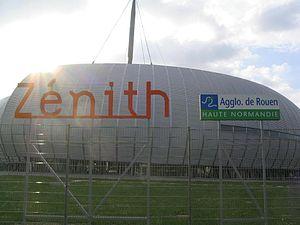
Zénith de Rouen de jour
Le Zénith de Rouen est une salle de concerts située au Grand-Quevilly dans l'agglomération rouennaise. Sa capacité varie entre 850 et 8 000 places selon la nature du spectacle et bénéficie d'une scène de 450 m².
La Communauté de l'agglomération rouennaise était un établissement public de coopération intercommunale français, situé dans le département de la Seine-Maritime et la région Normandie.